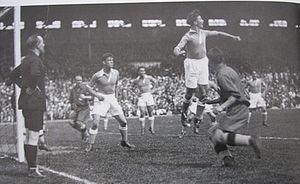
fr:Coupe de France de football 1936-1937
Frédéric « Fritz » Keller, né le 21 août 1913 à Strasbourg, ville où il est mort le 9 juin 1985, est un footballeur international français. Comptant 8 sélections avec l'équipe de France, il fût notamment sélectionné pour disputer la Coupe du monde 1934 en Italie.
Le championnat de France de football, appelé Ligue 1 est le championnat professionnel de football de plus haut niveau de la Fédération française de football.
La Coupe de France 1936-1937 était la 20ᵉ édition de la coupe de France, et a vu la victoire finale du FC Sochaux.
Le Football Club Sochaux-Montbéliard, couramment abrégé en FC Sochaux ou FCSM, est un club de football basé à Montbéliard dans le Doubs en région Bourgogne-Franche-Comté.
Le club de football du Racing Club de Strasbourg participe au cours de son histoire à différentes coupes nationales.
Le Racing Club de Strasbourg Alsace, abrégé en Racing ou RCSA, est un club de football français fondé en 1906 sous le nom de FC Neudorf, du nom d'un quartier strasbourgeois. Il dispute ses premières rencontres officielles en 1909 avec la fédération allemande, avant de se faire baptiser officiellement Racing Club de Strasbourg et de rejoindre les compétitions organisées en France en 1919. Le club emménage en 1914 au jardin Haemmerlé, une longue plaine sur laquelle est construit l'actuel stade de la Meinau en 1921.